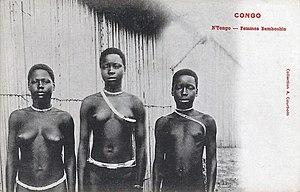
N'Tongo. Femmes Bamboshis. Collection A. Courboin Congo
Les Mbochi sont une population de langue bantoue provenant de la région des grands lacs d'Afrique centrale établie après une migration de l'est vers le centre aux alentours des années 1850 en République du Congo, particulièrement dans les départements de la Cuvette, près d'Oyo, et des Plateaux, aux alentours d'Ollombo, ainsi que dans le quartier Talangaï de Brazzaville. D'autres communautés vivent à l'ouest de la République démocratique du Congo, ainsi qu'à l'est du Gabon.